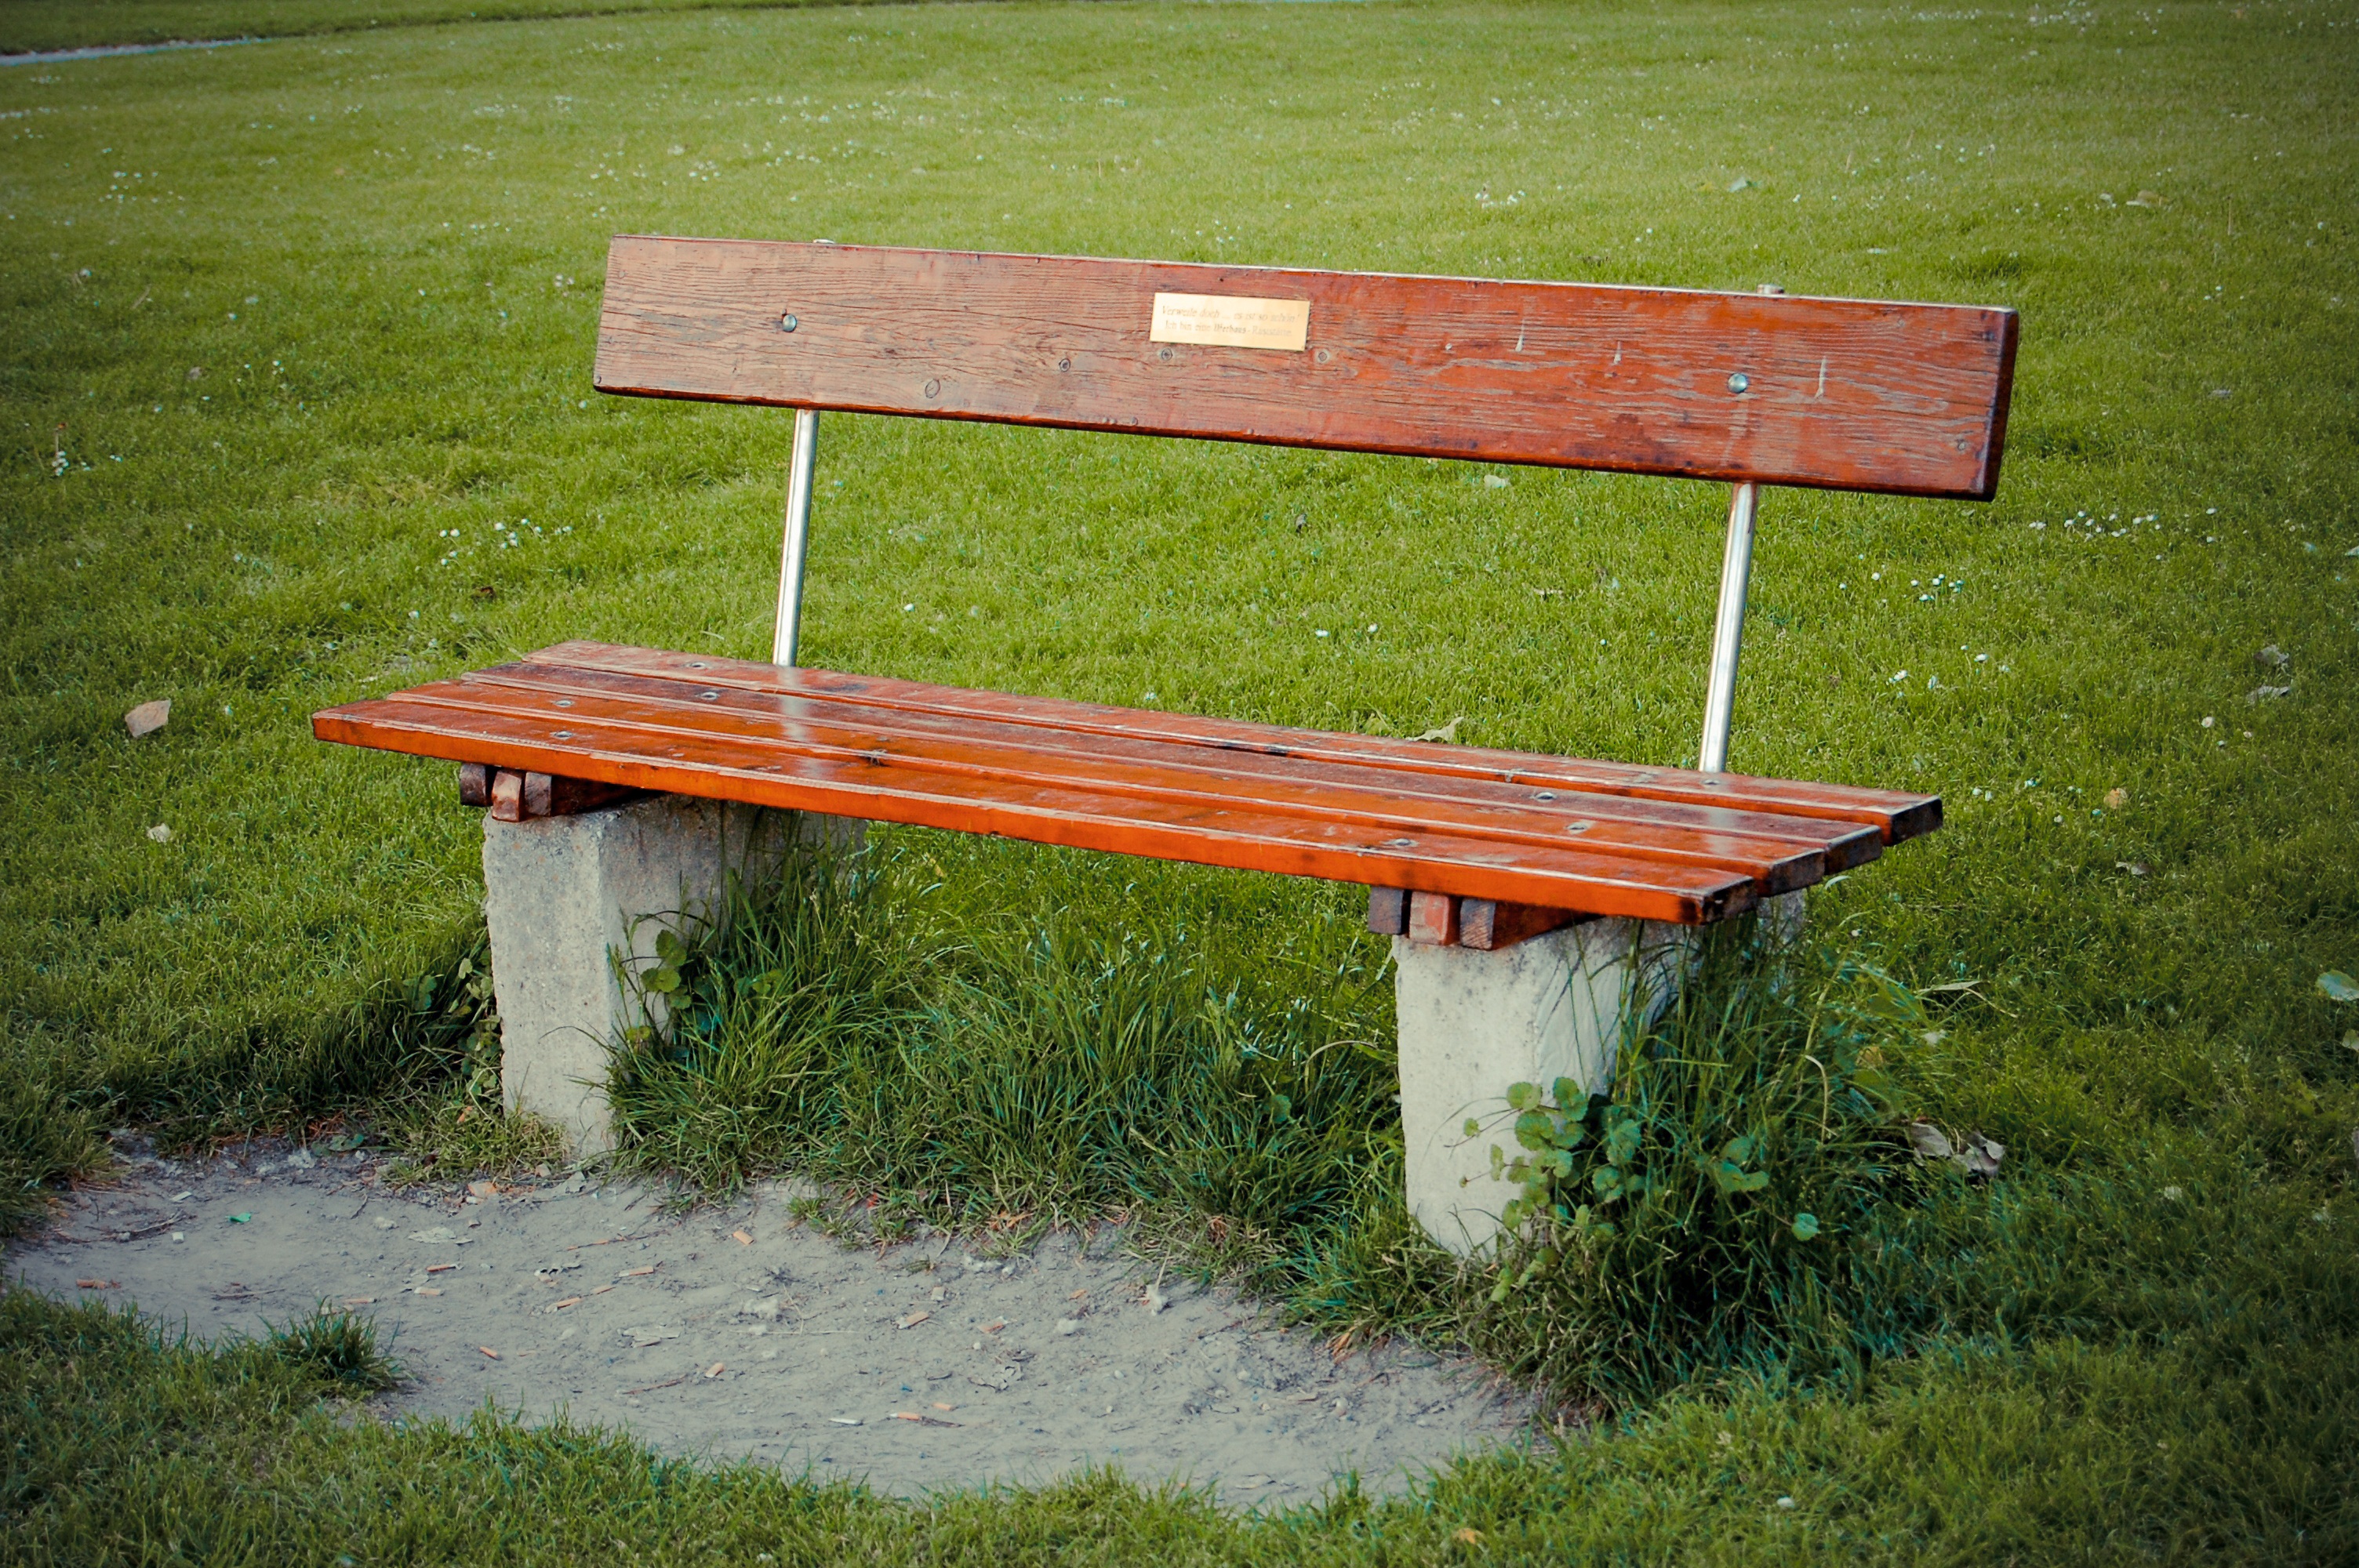
table, bench, park, rest, furniture, sit, relaxation, fresh air